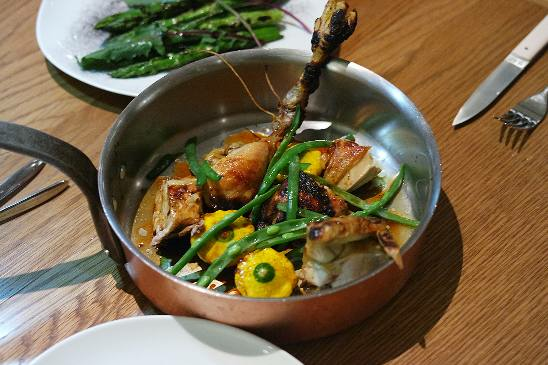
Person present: No